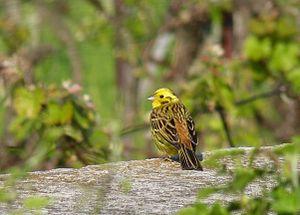
Le Bruant jaune est une petite espèce de passereaux appartenant à la famille des Emberizidae, migrateur partiel. C'est une espèce en déclin.